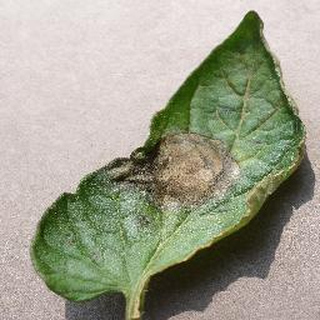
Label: tomato_late_blight